Aubigny-en-Plaine

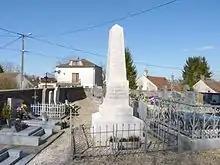
The War Memorial

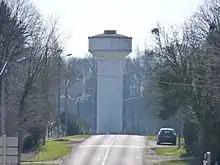
The Water tower

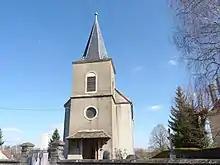
The Church

The Church of Aubigny-en-Plaine has the peculiarity of not having a transept. It has only a Nave. It contains one item that is registered as a historical object: